Defensive communication

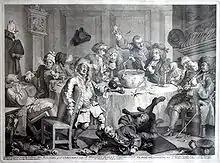
Defensive communication leads to the degrading of discourse in a group.

Defensive communication is a communicative behavior that occurs within relationships, work environments, and social groups when an individual reacts in a defensive manner in response to a self-perceived flaw or a threat from outsiders. Defensive responses can be triggered by external events and by feelings of anxiety, insecurity, and sensitivity, and often occurs in circumstances where people feel negatively evaluated, controlled, or persuaded by others. Sigmund Freud was one of the first scientists to research the subject of defensive communication in depth, during his development of psychodynamic theory. Defensiveness creates inefficient and damaging communication in social interactions when people deny their flaws, project their flaws on others, or use judgmental communication techniques.